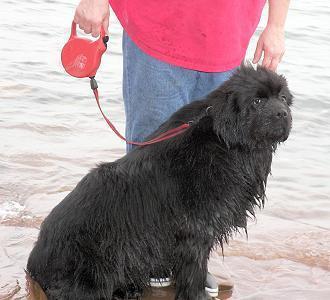
Newfoundland